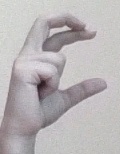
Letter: thal